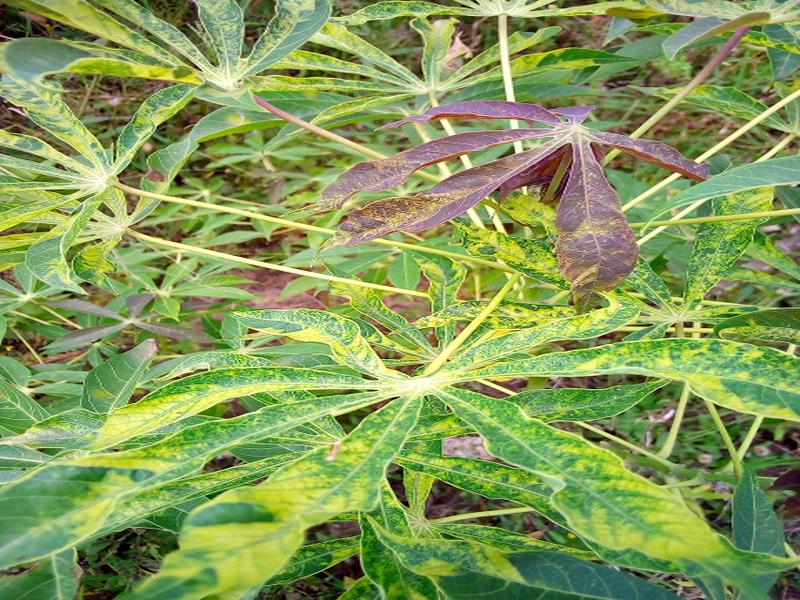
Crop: cassava
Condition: mosaic_disease